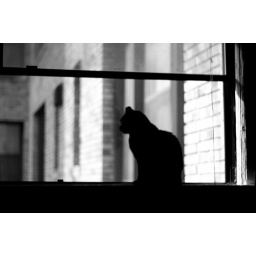
cat in window